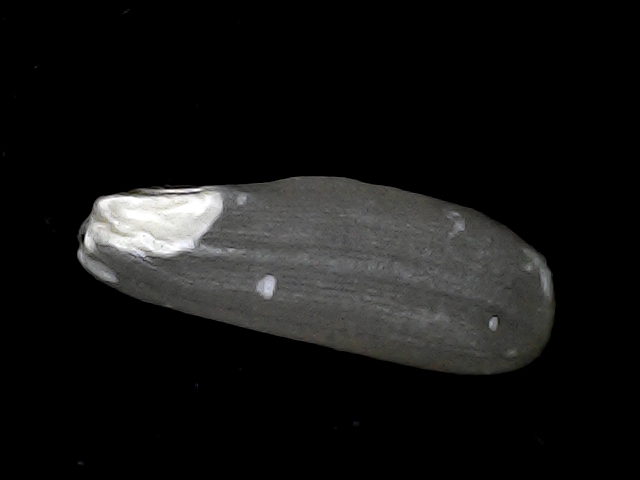
Rice variety: BD49